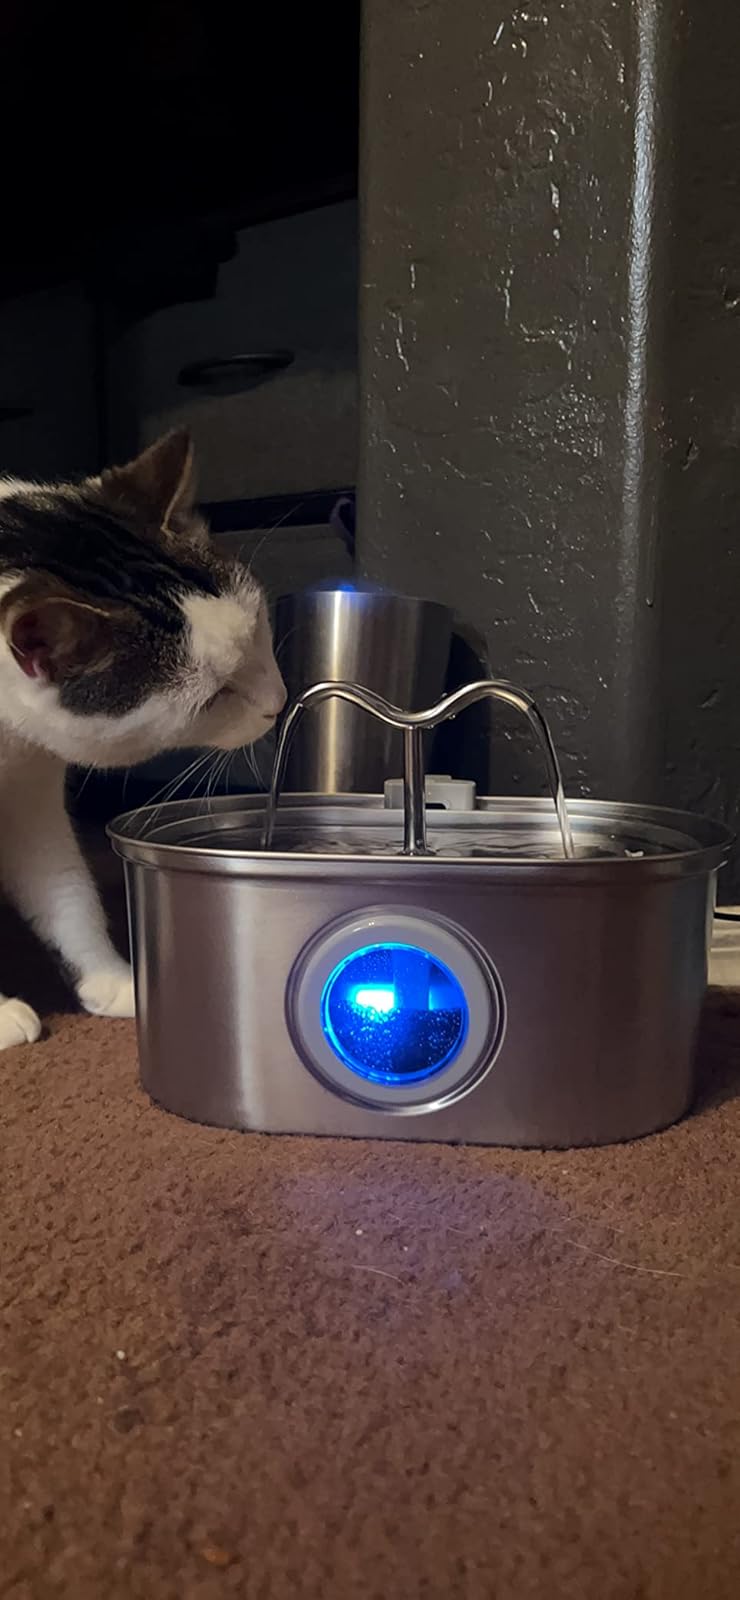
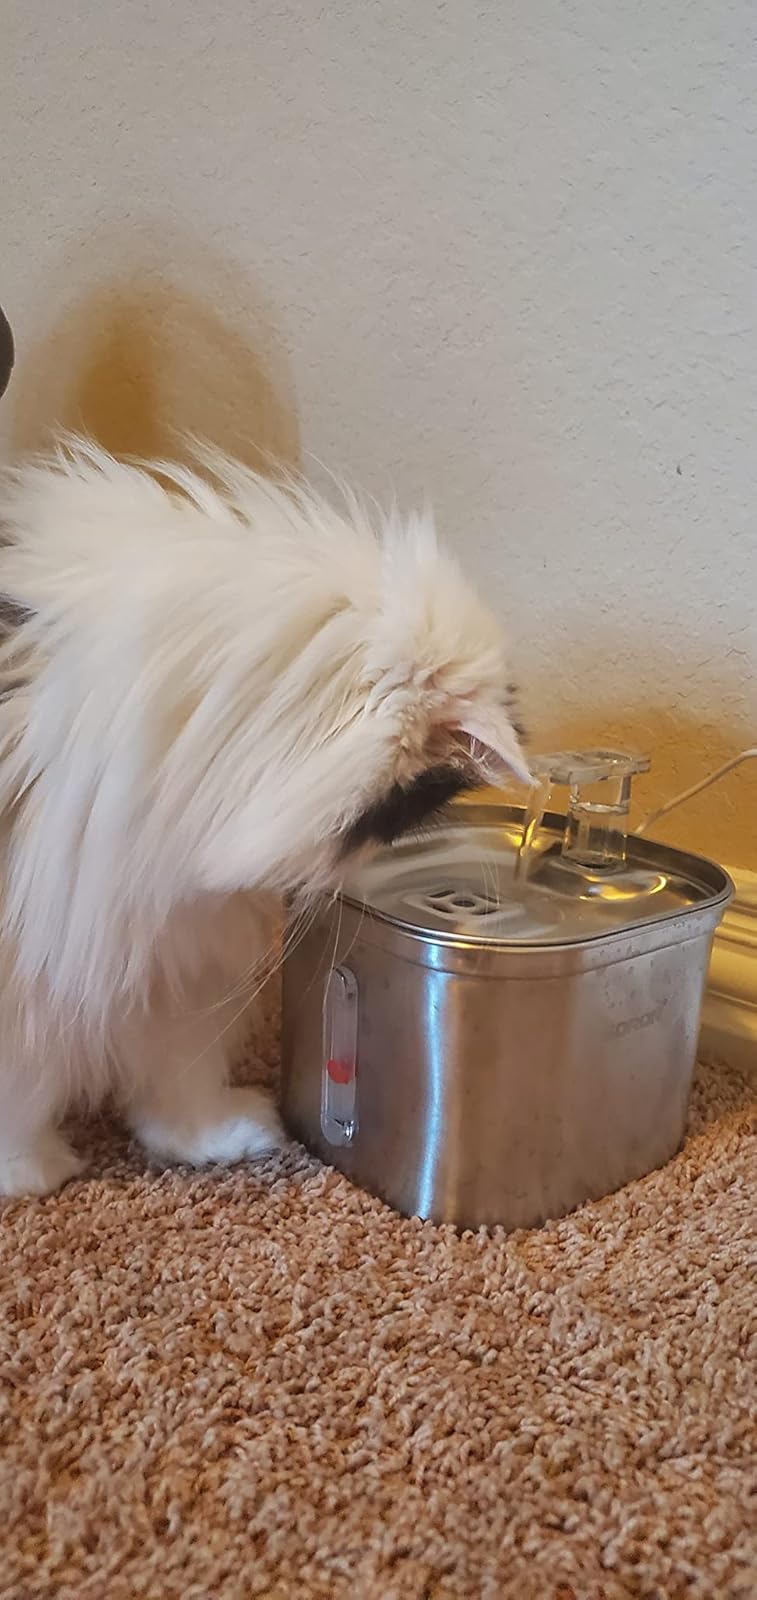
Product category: items_bowl
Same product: no